Abansky District

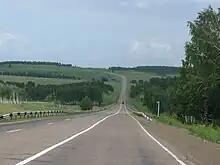
Kansk–Aban auto route

Agriculture and forestry, at 55.6%, comprise the largest share of the district's economy, followed by the wholesale and retail trade and auto maintenance (18%).